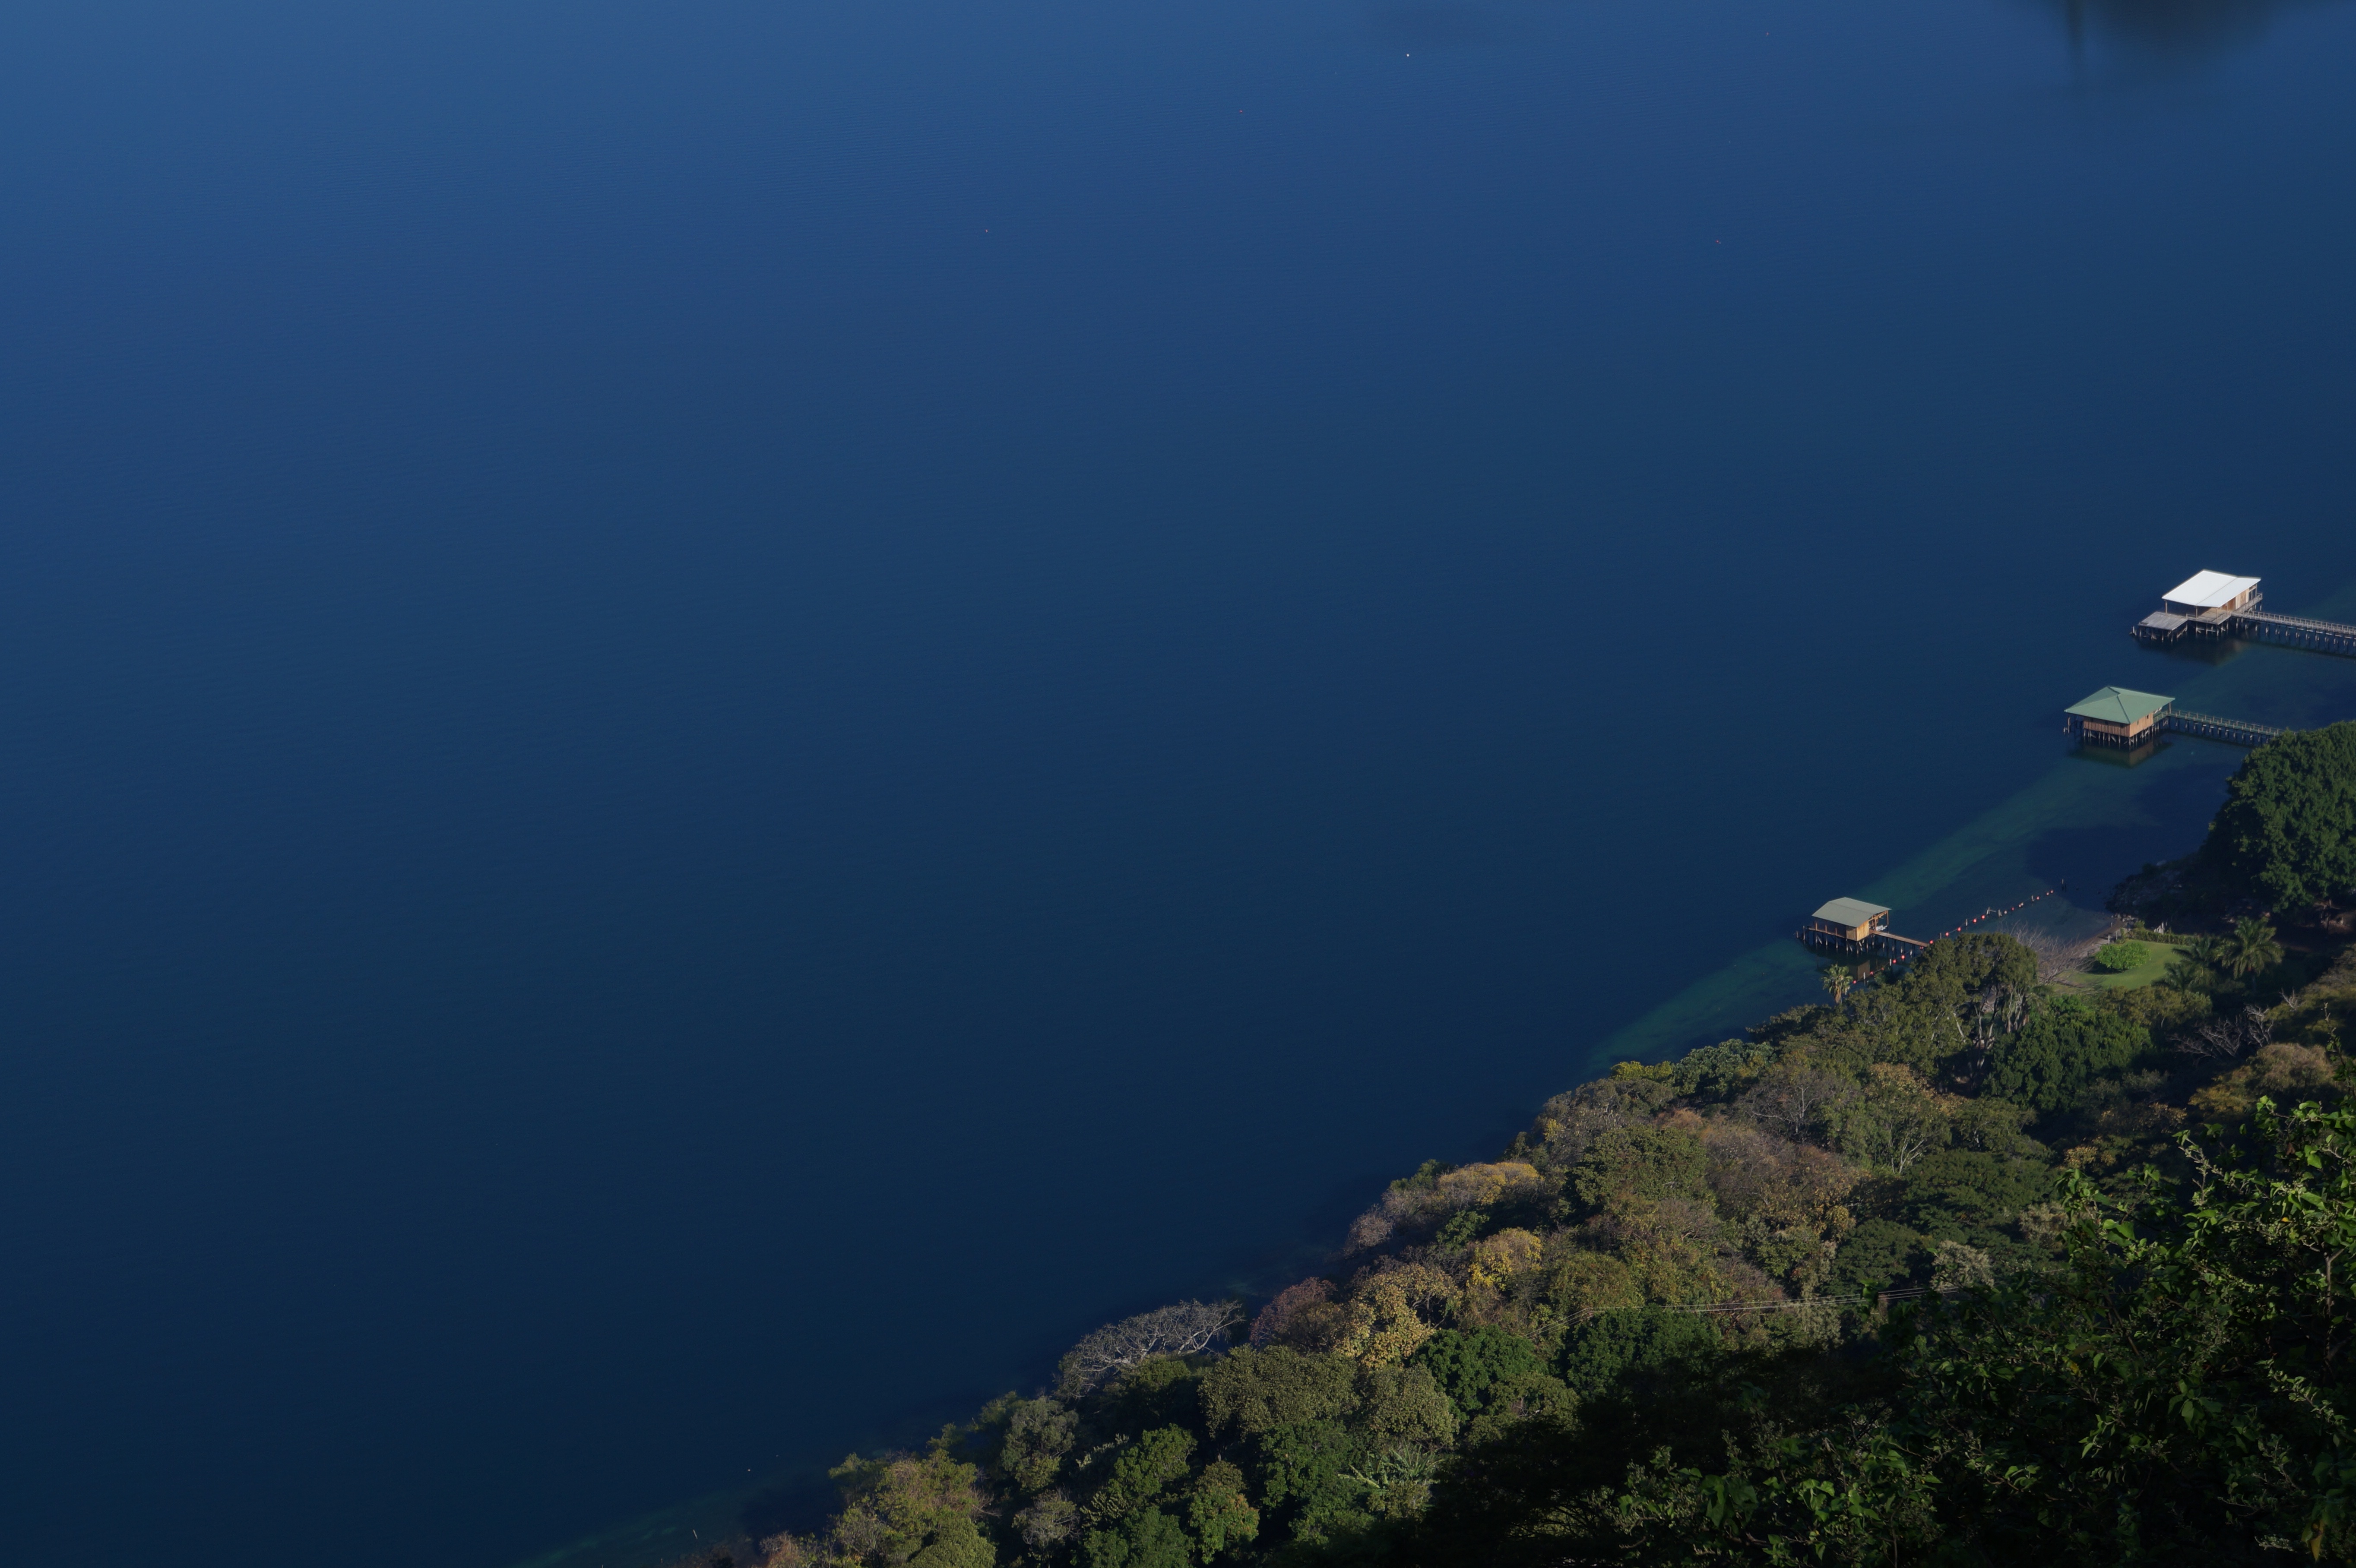
sea, coast, tree, water, forest, ocean, sky, lake, river, holiday, calm, bay, blue, reservoir, tourism, mountains, cabins, el salvador, aerial photography, atmosphere of earth, promontory, water resources, coatepeque, coastal and oceanic landforms